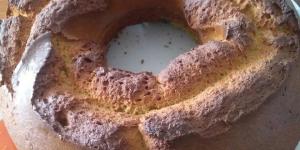
bizcocho de yogur de frutas del bosque